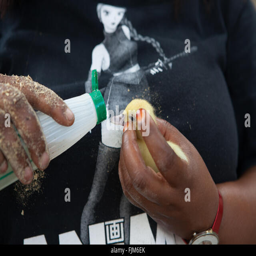
a duckling being hand fed on a poultry farm